American bison

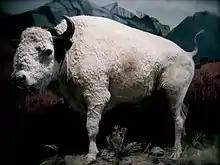
Big Medicine (1933–1959) was a sacred white buffalo that lived on the CSKT Bison Range (display at the Montana Historical Society)

A major problem that bison face today is a lack of genetic diversity due to the population bottleneck the species experienced during its near-extinction in the late 1800s. Another genetic issue is the entry of genes from domestic cattle into the bison population, through hybridization.